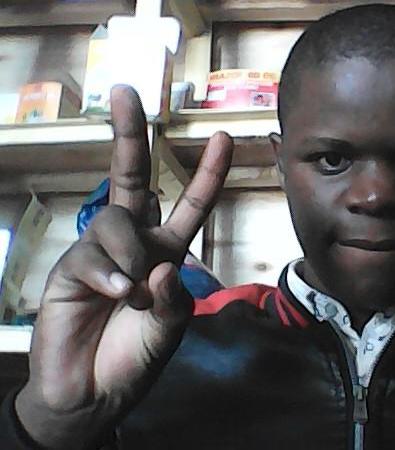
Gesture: peace